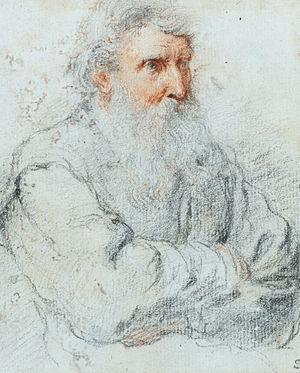
Justus [De/de] Harduyn/Harduijn, ou Harduwijn, né à Gand le 11 avril 1582 et mort à Audeghem le 21 juin 1636, est un prêtre et un poète des Pays-Bas espagnols. Exception faite de quelques poèmes français en vers, il a toujours écrit en néerlandais.
Anna Roemer[sdochter] Visscher, née à Amsterdam en 1584 et décédée à Alkmaar, dans les Provinces-Unies, le 6 décembre 1651, est une poétesse, traductrice, calligraphe et graveuse sur verre du XVIIᵉ siècle.
Henri Dupuy, en latin Erycius Puteanus, en néerlandais de Putte, professeur et philologue néerlandais, né à Venlo en 1574, mort à Louvain en 1646. Il a latinisé son nom, qui était à l'origine Eric de Put.